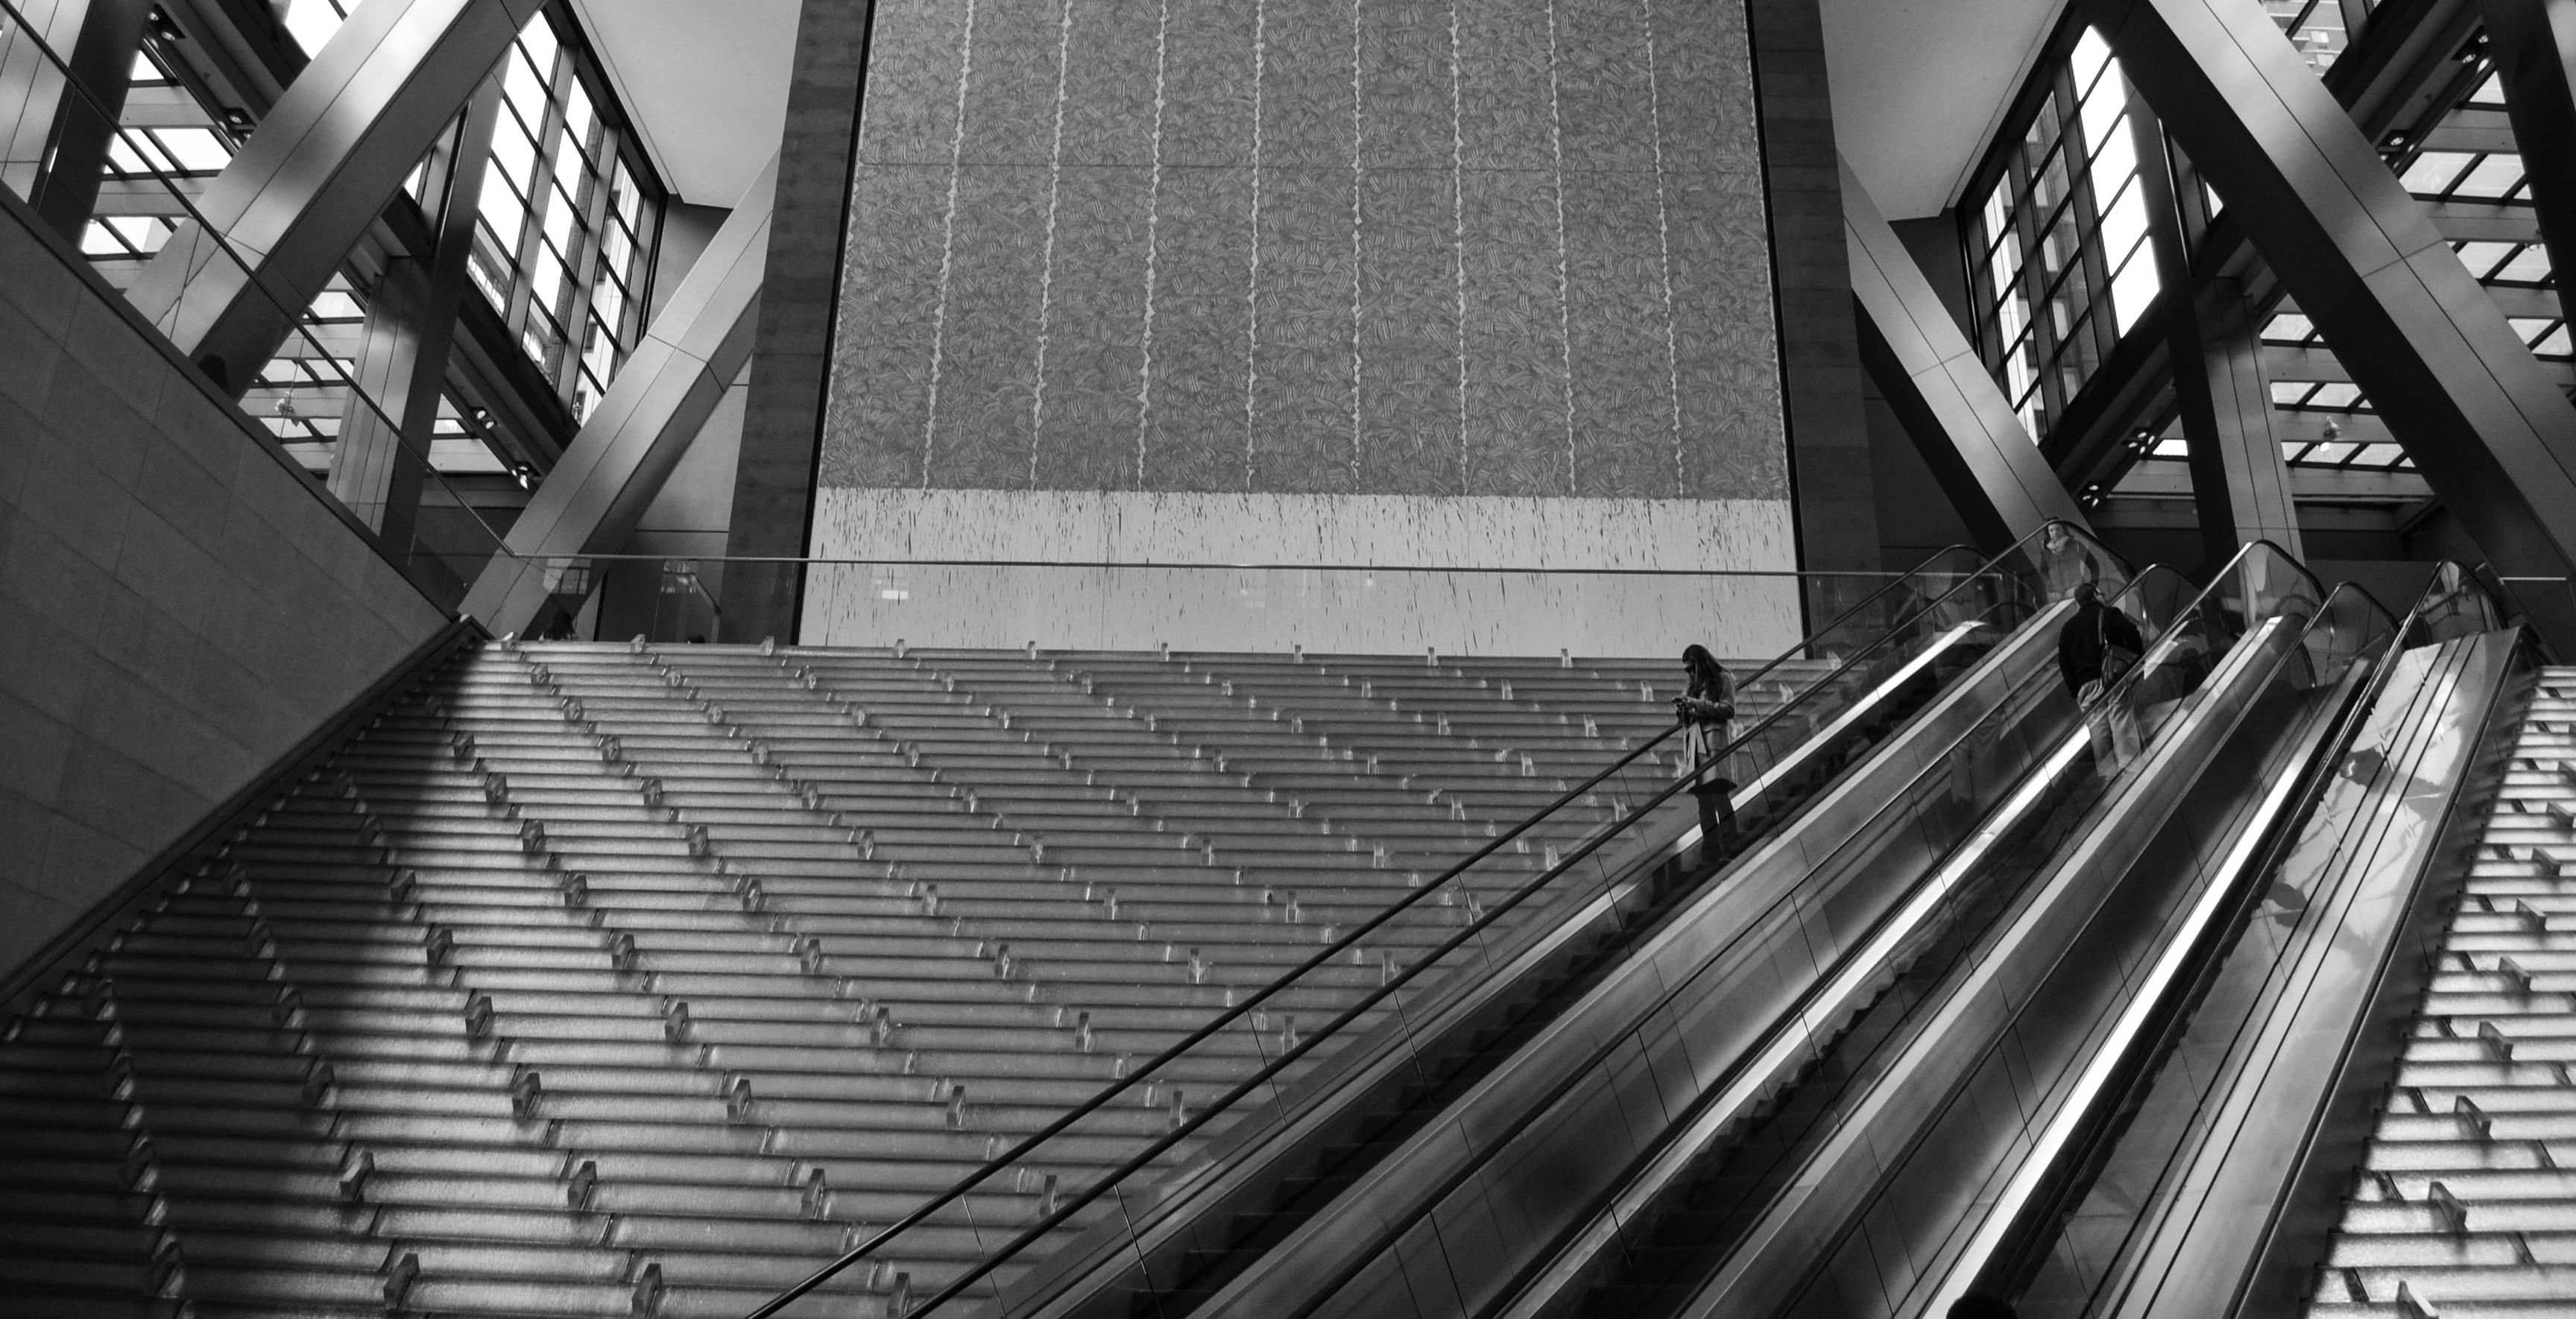
light, black and white, architecture, white, skyscraper, escalator, line, black, monochrome, stairs, symmetry, shape, monochrome photography